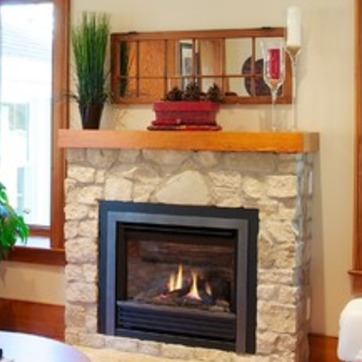
Material: stone